Shawbirch

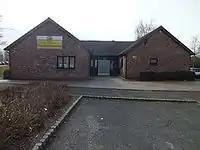
Little Chicks Preschool

Little Chicks Preschool is located at the back of the Shawbirch Community Centre, and Ercall Day Nursery is located at the nearby Princess Royal Hospital.